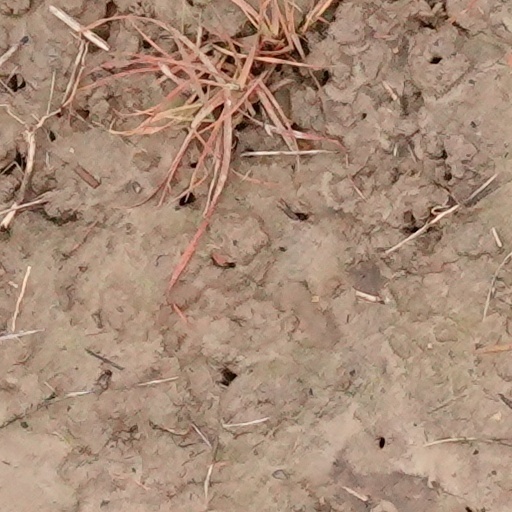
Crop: wheat